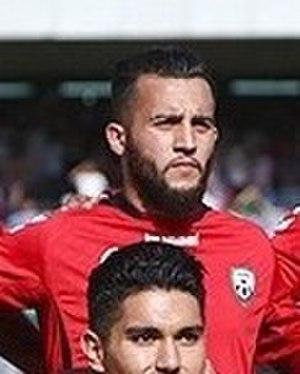
Faysal Shayesteh est un footballeur international afghan né le 10 juin 1991 à Kaboul. Il évolue au poste de milieu de terrain au VV Duno.